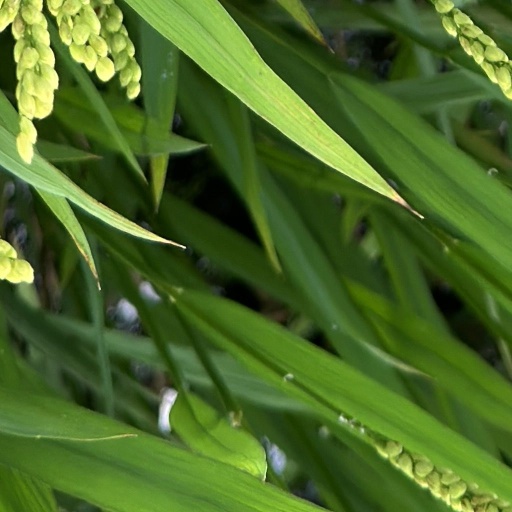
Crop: rice